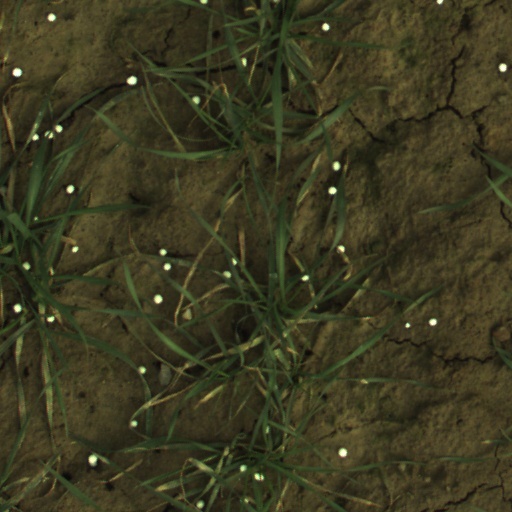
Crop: wheat